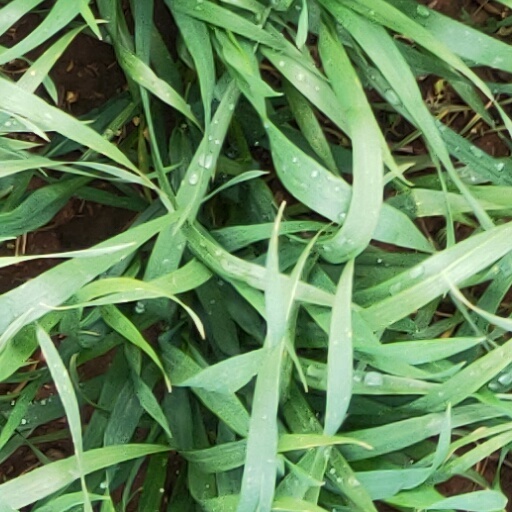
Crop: wheat